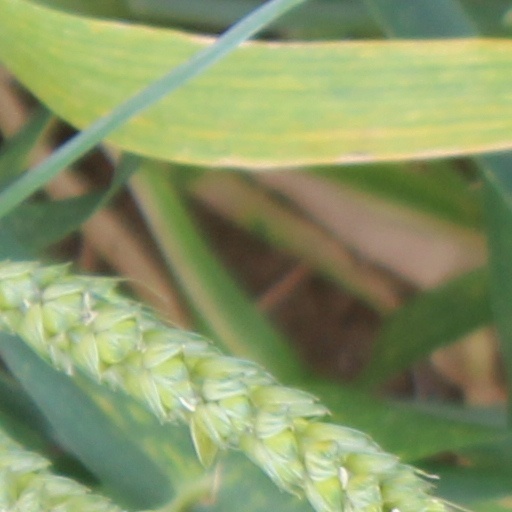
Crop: wheat